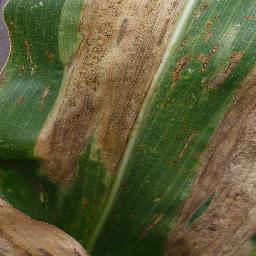
Label: Corn_(Maize)___Northern_Leaf_Blight